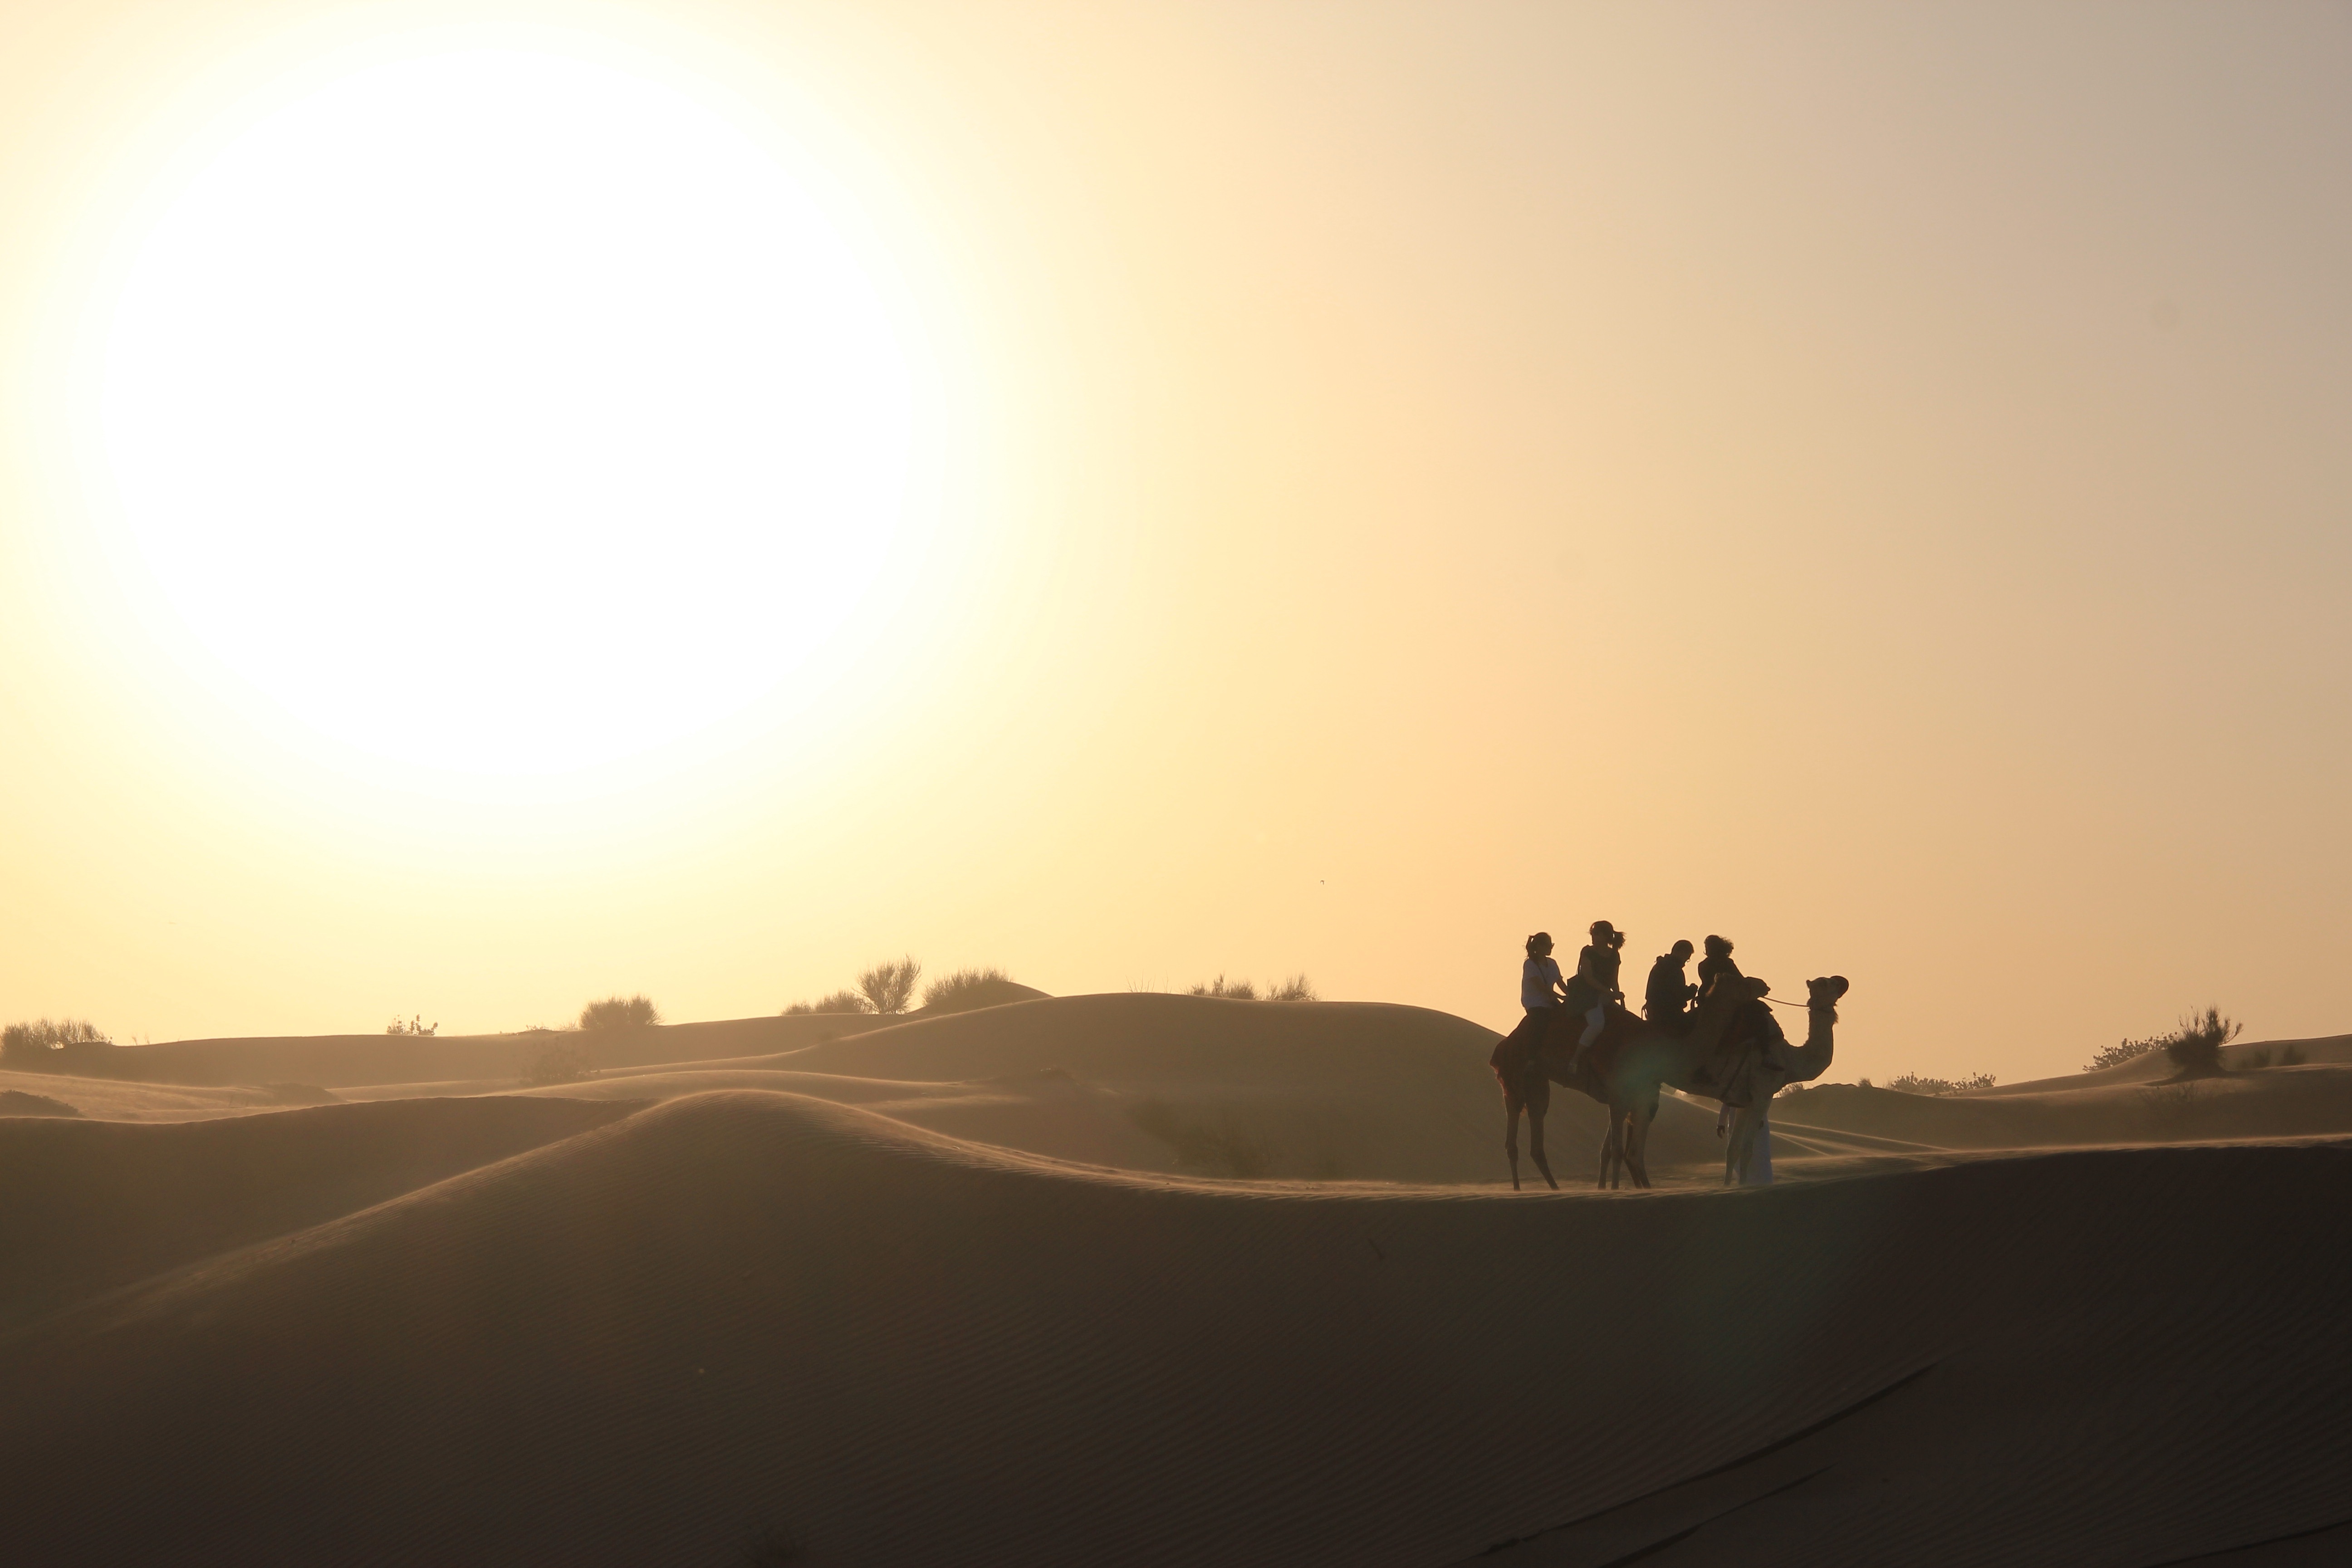
landscape, sand, horizon, sunrise, sunset, sunlight, morning, desert, dune, dawn, dusk, camel, dubai, plain, habitat, safari, sahara, wadi, landform, erg, natural environment, geographical feature, atmospheric phenomenon, aeolian landform